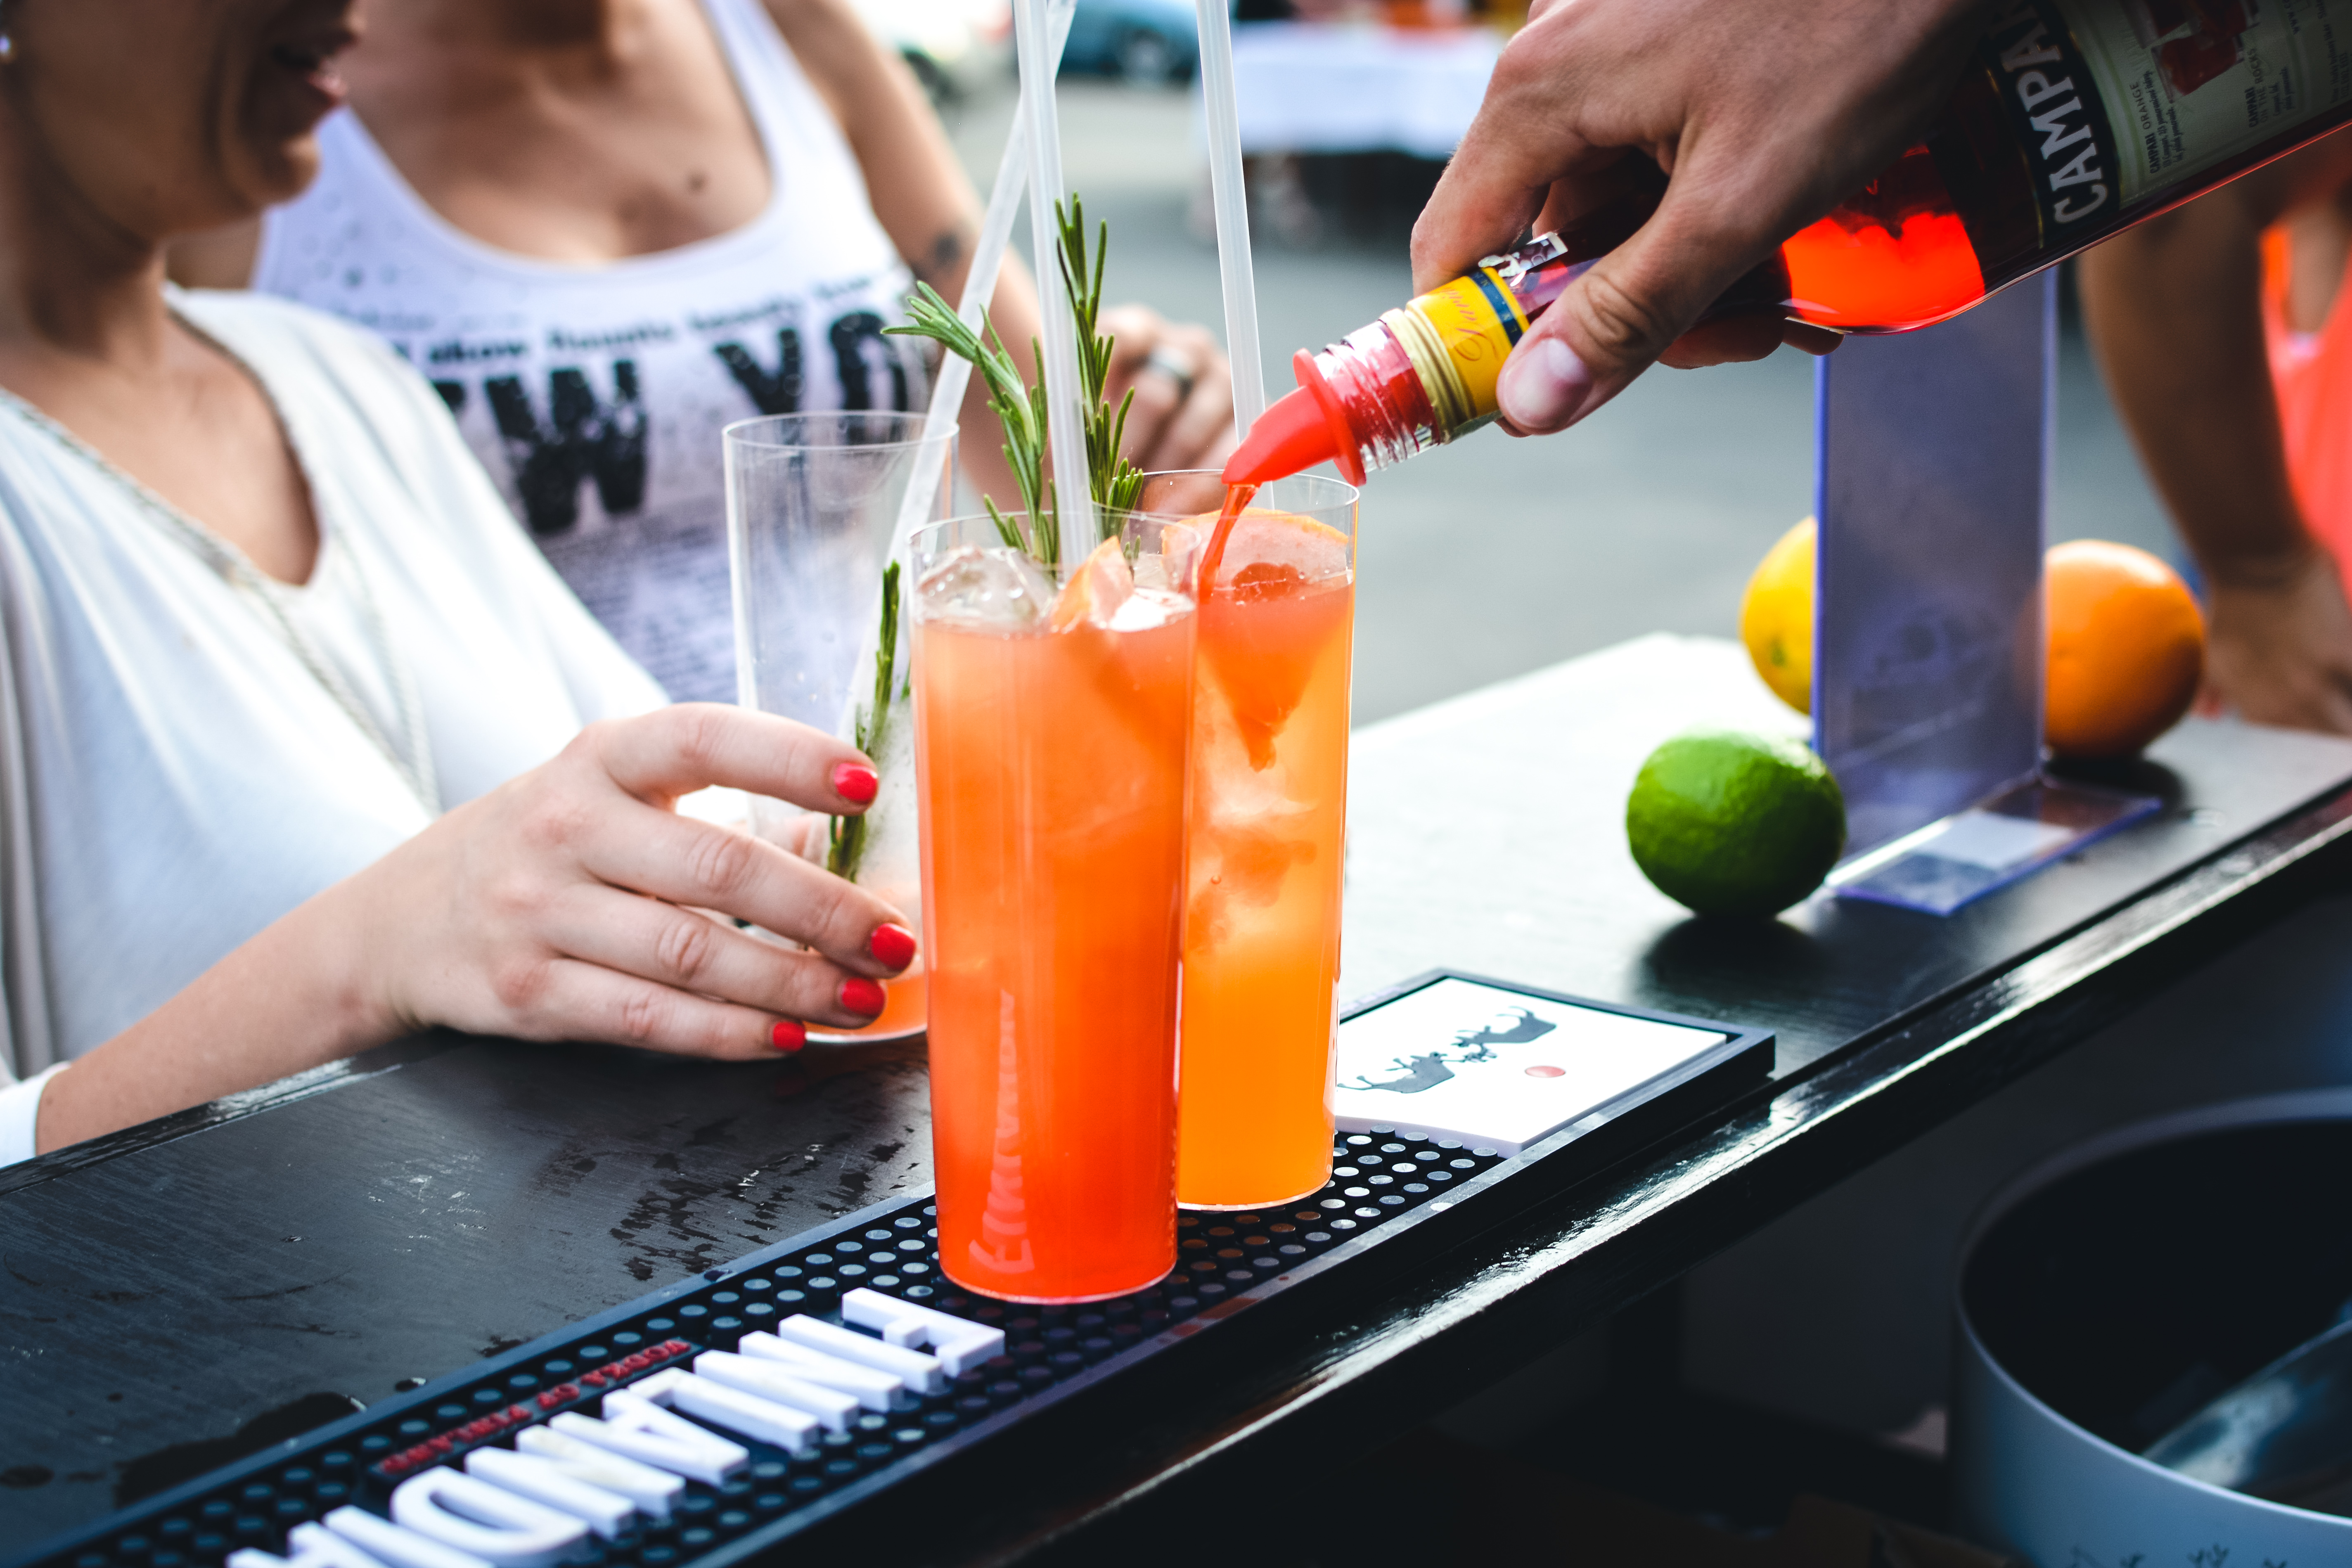
drink, juice, non alcoholic beverage, paloma, cocktail, alcoholic beverage, distilled beverage, orange soft drink, punch, food, orange drink, mai tai, hurricane, liqueur